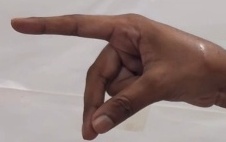
ASL sign: P